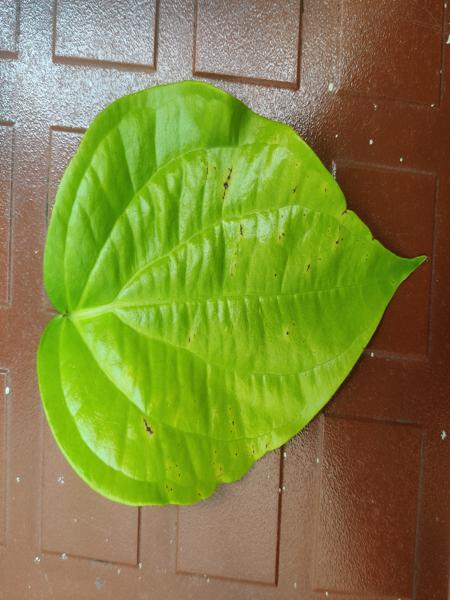
Plant: Betel